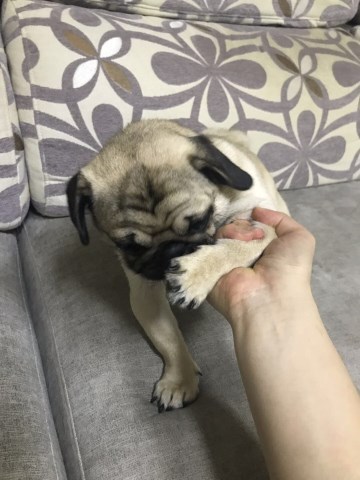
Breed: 798-n000130-pug